Pope Pius XII and the raid on the Roman ghetto

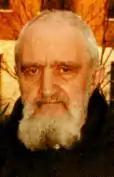
Father Père Marie-Benoît.

According to Gilbert, the pope had helped the Jews of Rome in September by contributing to the 50 kg of gold demanded by the Nazis. At the same time, wrote Gilbert, the Capuchin Father Benoit had saved large numbers of Jews by providing them with false identification papers, helped by the Swiss, Hungarian, Romanian and French embassies, and a number of Italian officials. A few days before the October 15–16 roundup, Pius XII personally directed Vatican clergy to open the sanctuaries of the Vatican to all "non-Aryans" in need of refuge.